Flamur Kastrati

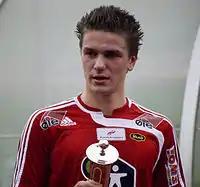
Kastrati after winning the 2008 2. Divisjon with Skeid.

The former FC Twente and Norway international player Hallvar Thoresen, Twente's head-scout in Scandinavia was impressed by Kastrati's talent in 2008, and invited the player for a trial with Twente in November 2008. Kastrati was sold to Twente in January 2009, and signed a two-year contract with the club. He was playing for the reserves team, but was one of four players that were training regularly with the first team. After Twente won the 2009–10 Eredivisie, Kastrati was played several matches with the first team in the pre-season, and was included in the squad for the Champions League match against Werder Bremen in November 2011